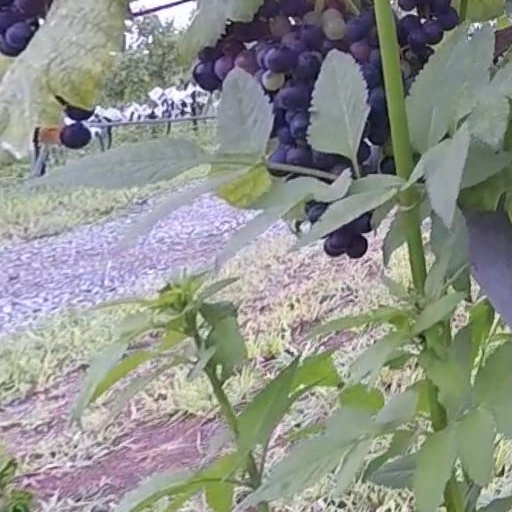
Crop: grape